Tata Advanced Systems

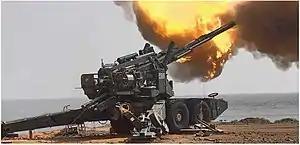
ATAGS towed-howitzer jointly developed by Tata Advanced Systems and DRDO.

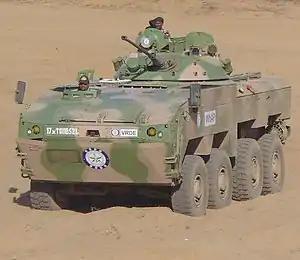
TATA Kestrel

TASL is bidding to develop and build unmanned aerial vehicles (UAVs) for the Indian Armed Forces for surveillance. It has agreements with Israel Aerospace Industries (IAI) and "Urban Aeronautics" for cooperation and co-development of UAVs in India. It has developed and successfully flight tested a long-range kamikaze drone known as ALS-50 which can strike beyond ranges of 50 km and turn back in case of an abandoned mission and will soon be in use by the Indian armed forces.